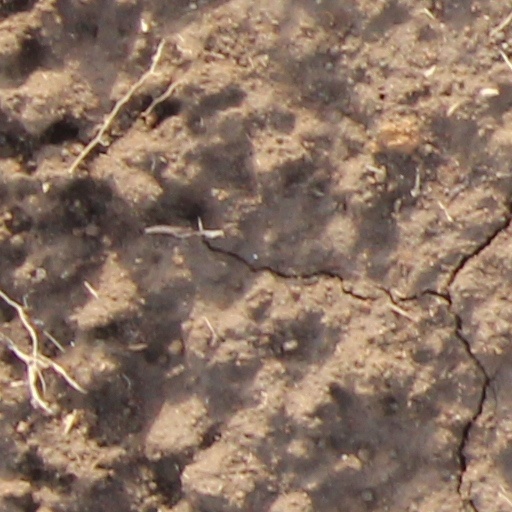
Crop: wheat